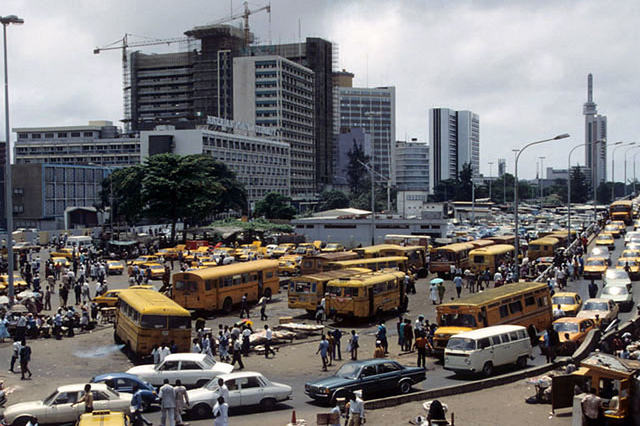
A group of yellow bus driving through a crowd of people.